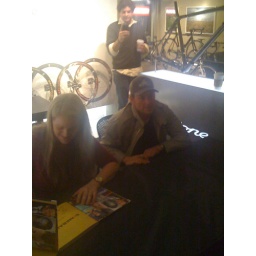
Lance signing books at his Mellow Johnnys bike shop in downtown Austin